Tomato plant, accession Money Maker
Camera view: horizontal (90 deg, fisheye); turntable rotation: 270 degrees
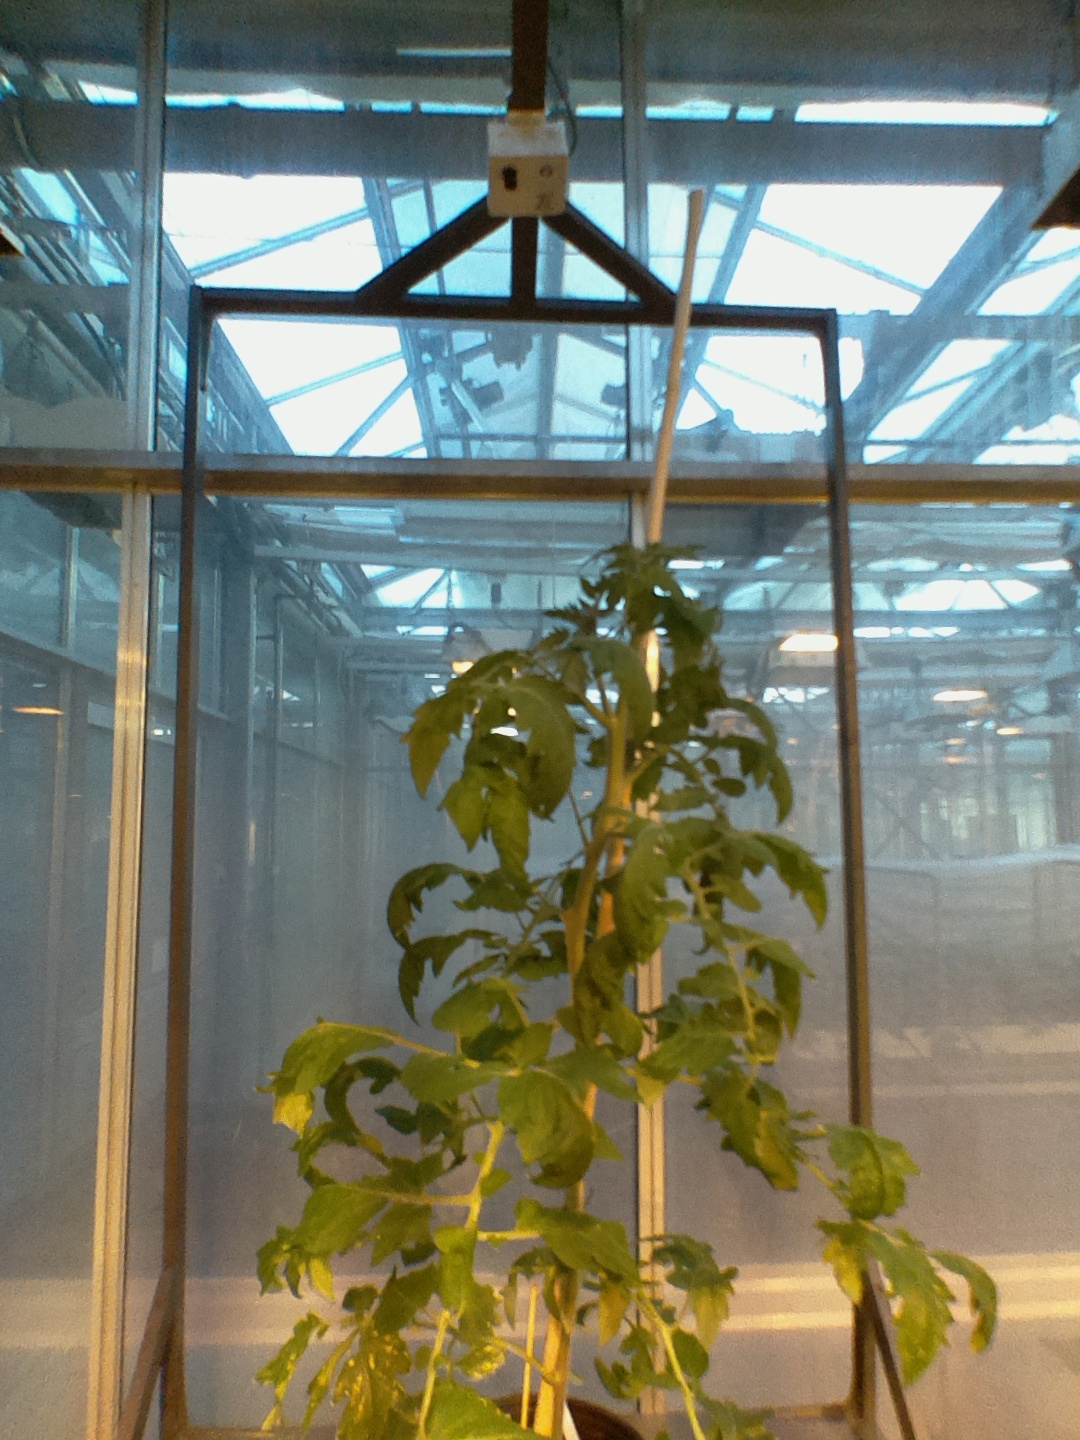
BBCH growth stage 62: 20%-30% of flowers open